Redress (charitable organisation)

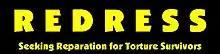

Redress, or The Redress Trust, is a human rights organisation based in London, England, that helps survivors of torture to obtain justice and reparation, in the form of compensation, rehabilitation, official acknowledgement of the wrong and formal apologies. In addition Redress seek accountability for those who have been tortured.